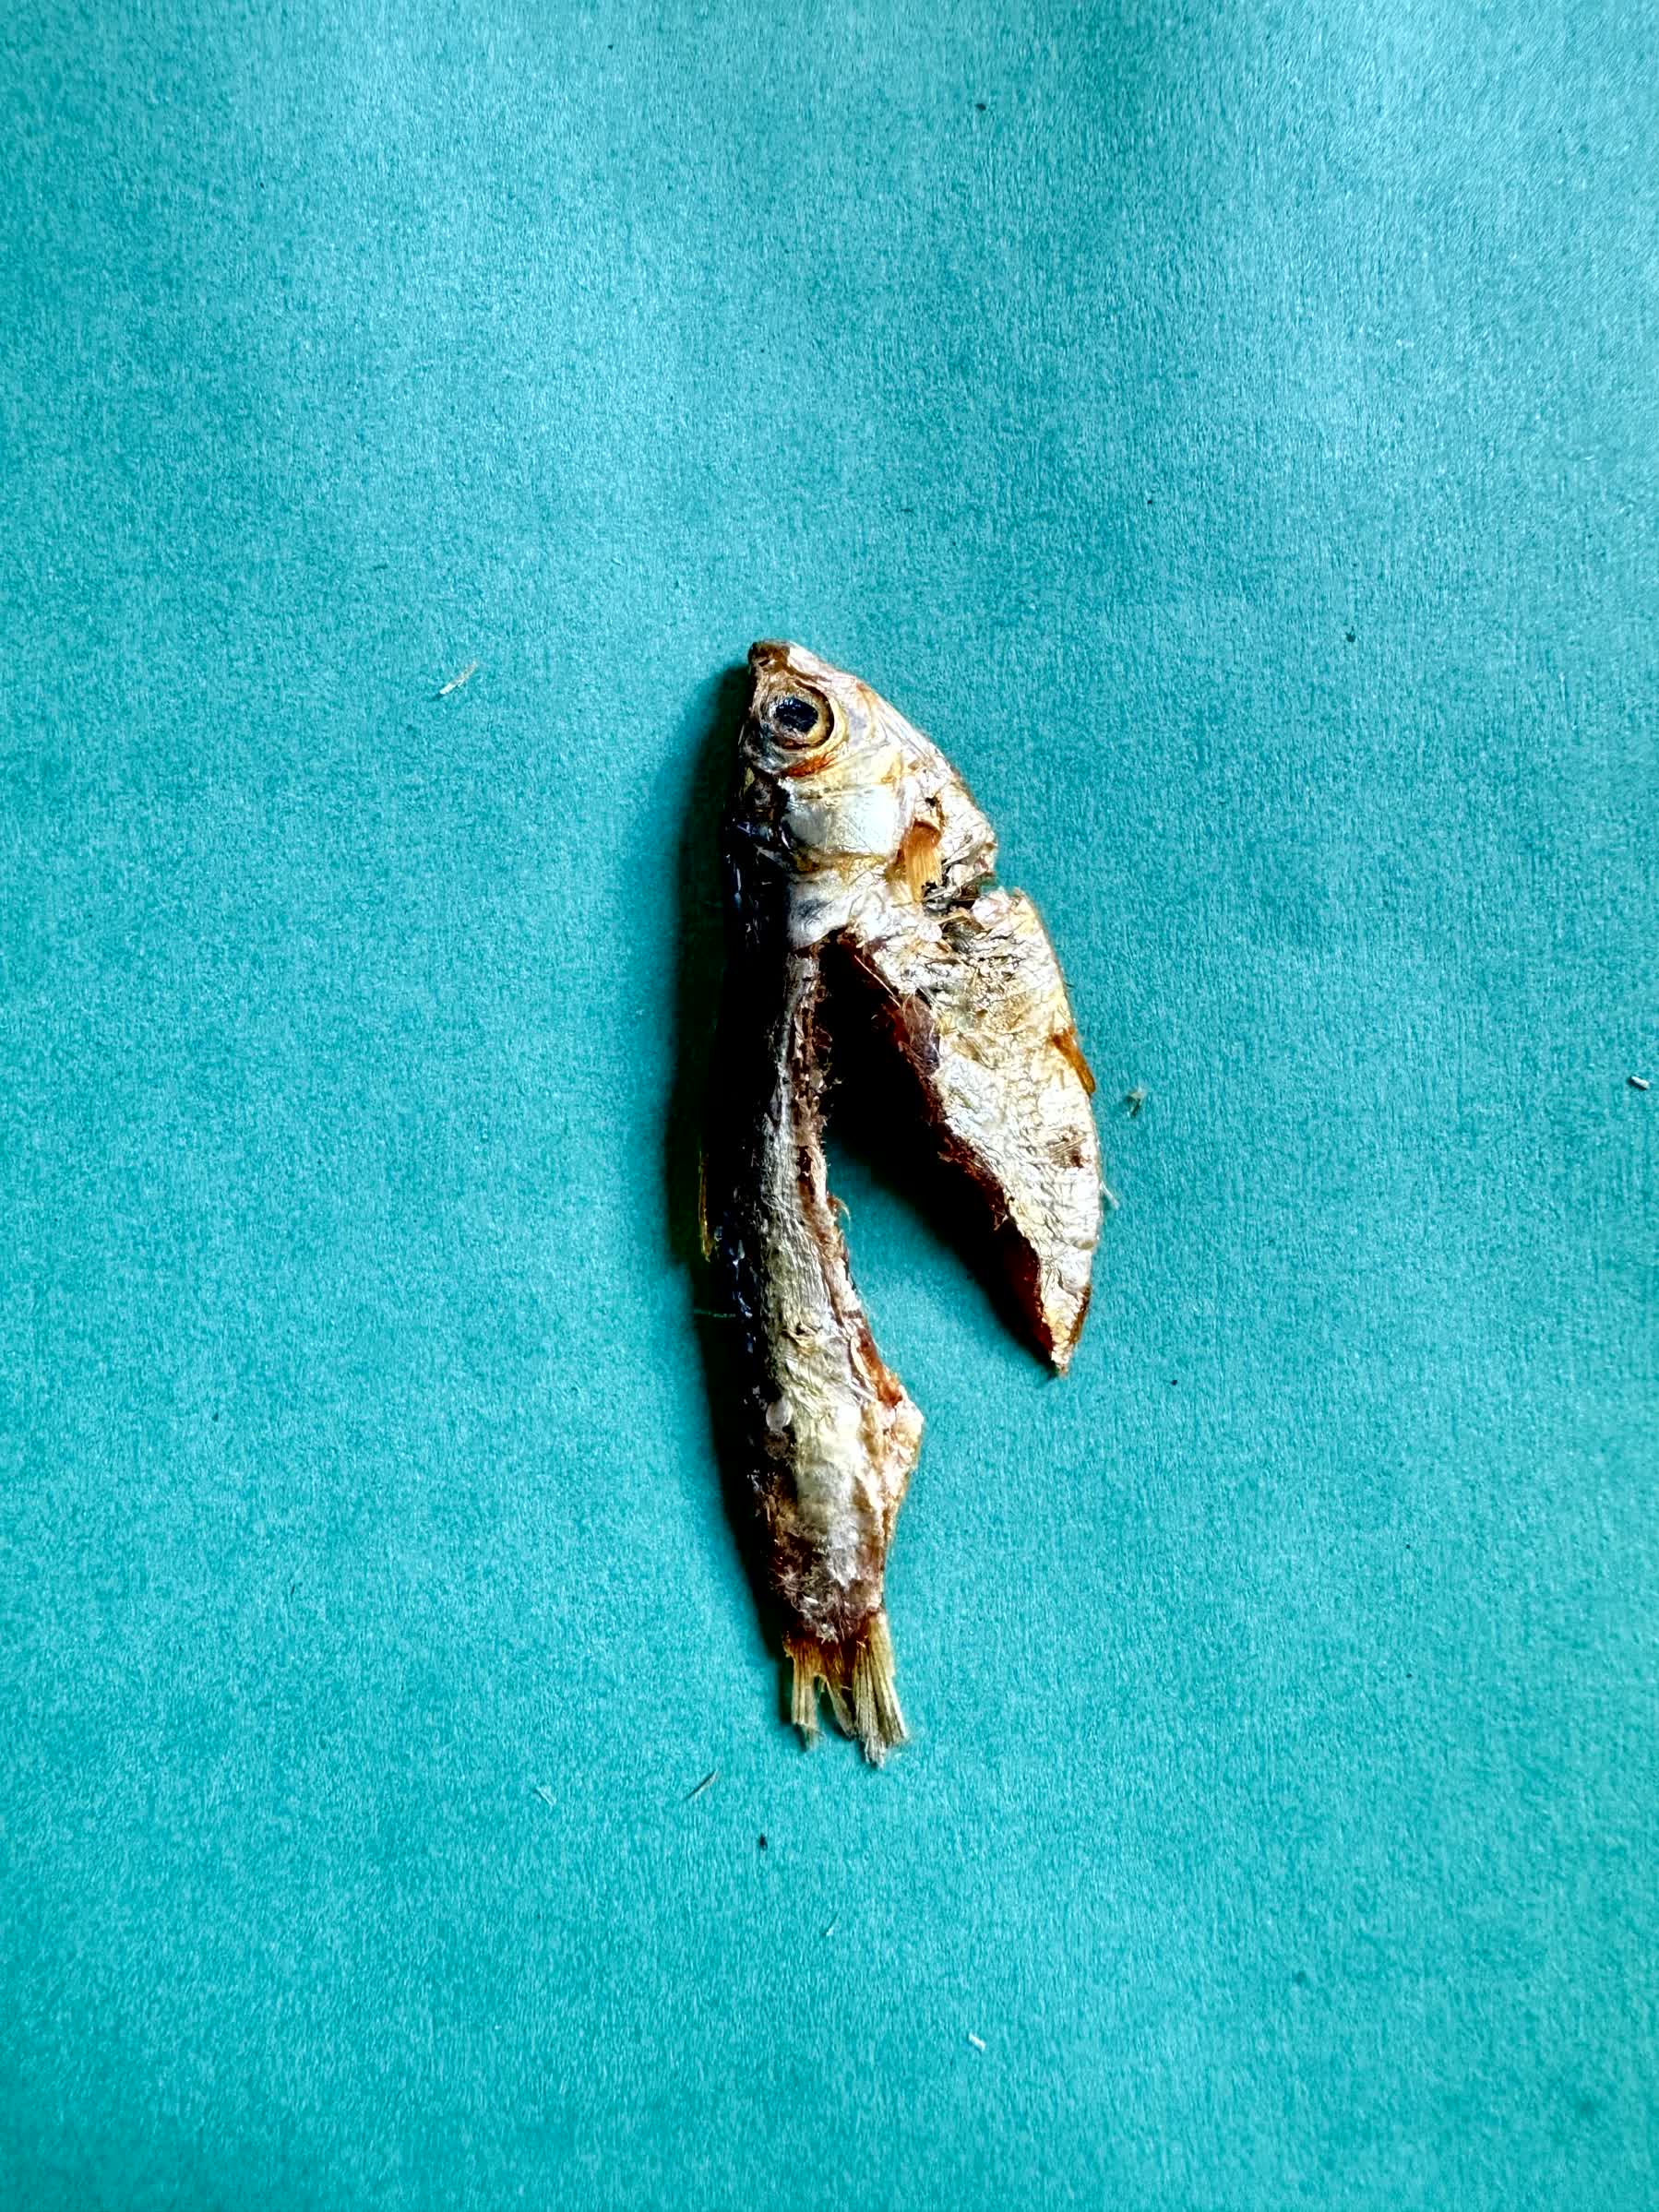
Species: Chapila